József Kiss (poet)

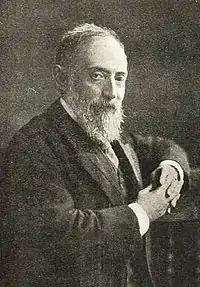
József Kiss (1890s)

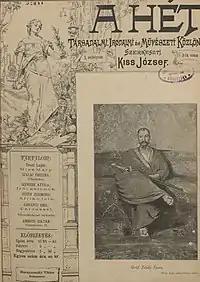
Cover from the second issue of "The Week" (12 January 1890)

József Kiss (30 November 1843, Mezőcsát - 31 December 1921, Budapest) was a Hungarian poet and editor.